Madras High Court

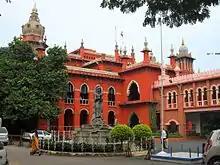
Madras High Court, Chennai

The High Court complex is located in the southern end of George Town. The building was constructed after relocating temples on the land. The building now used exclusively by the High Court was built to also house the Courts of Small Causes and the City Civil Court. These were subsequently shifted to other buildings on the campus.